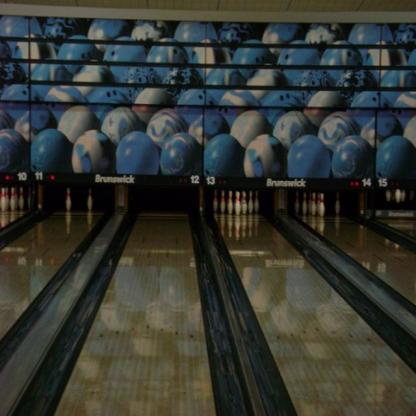
Scene: Indoor